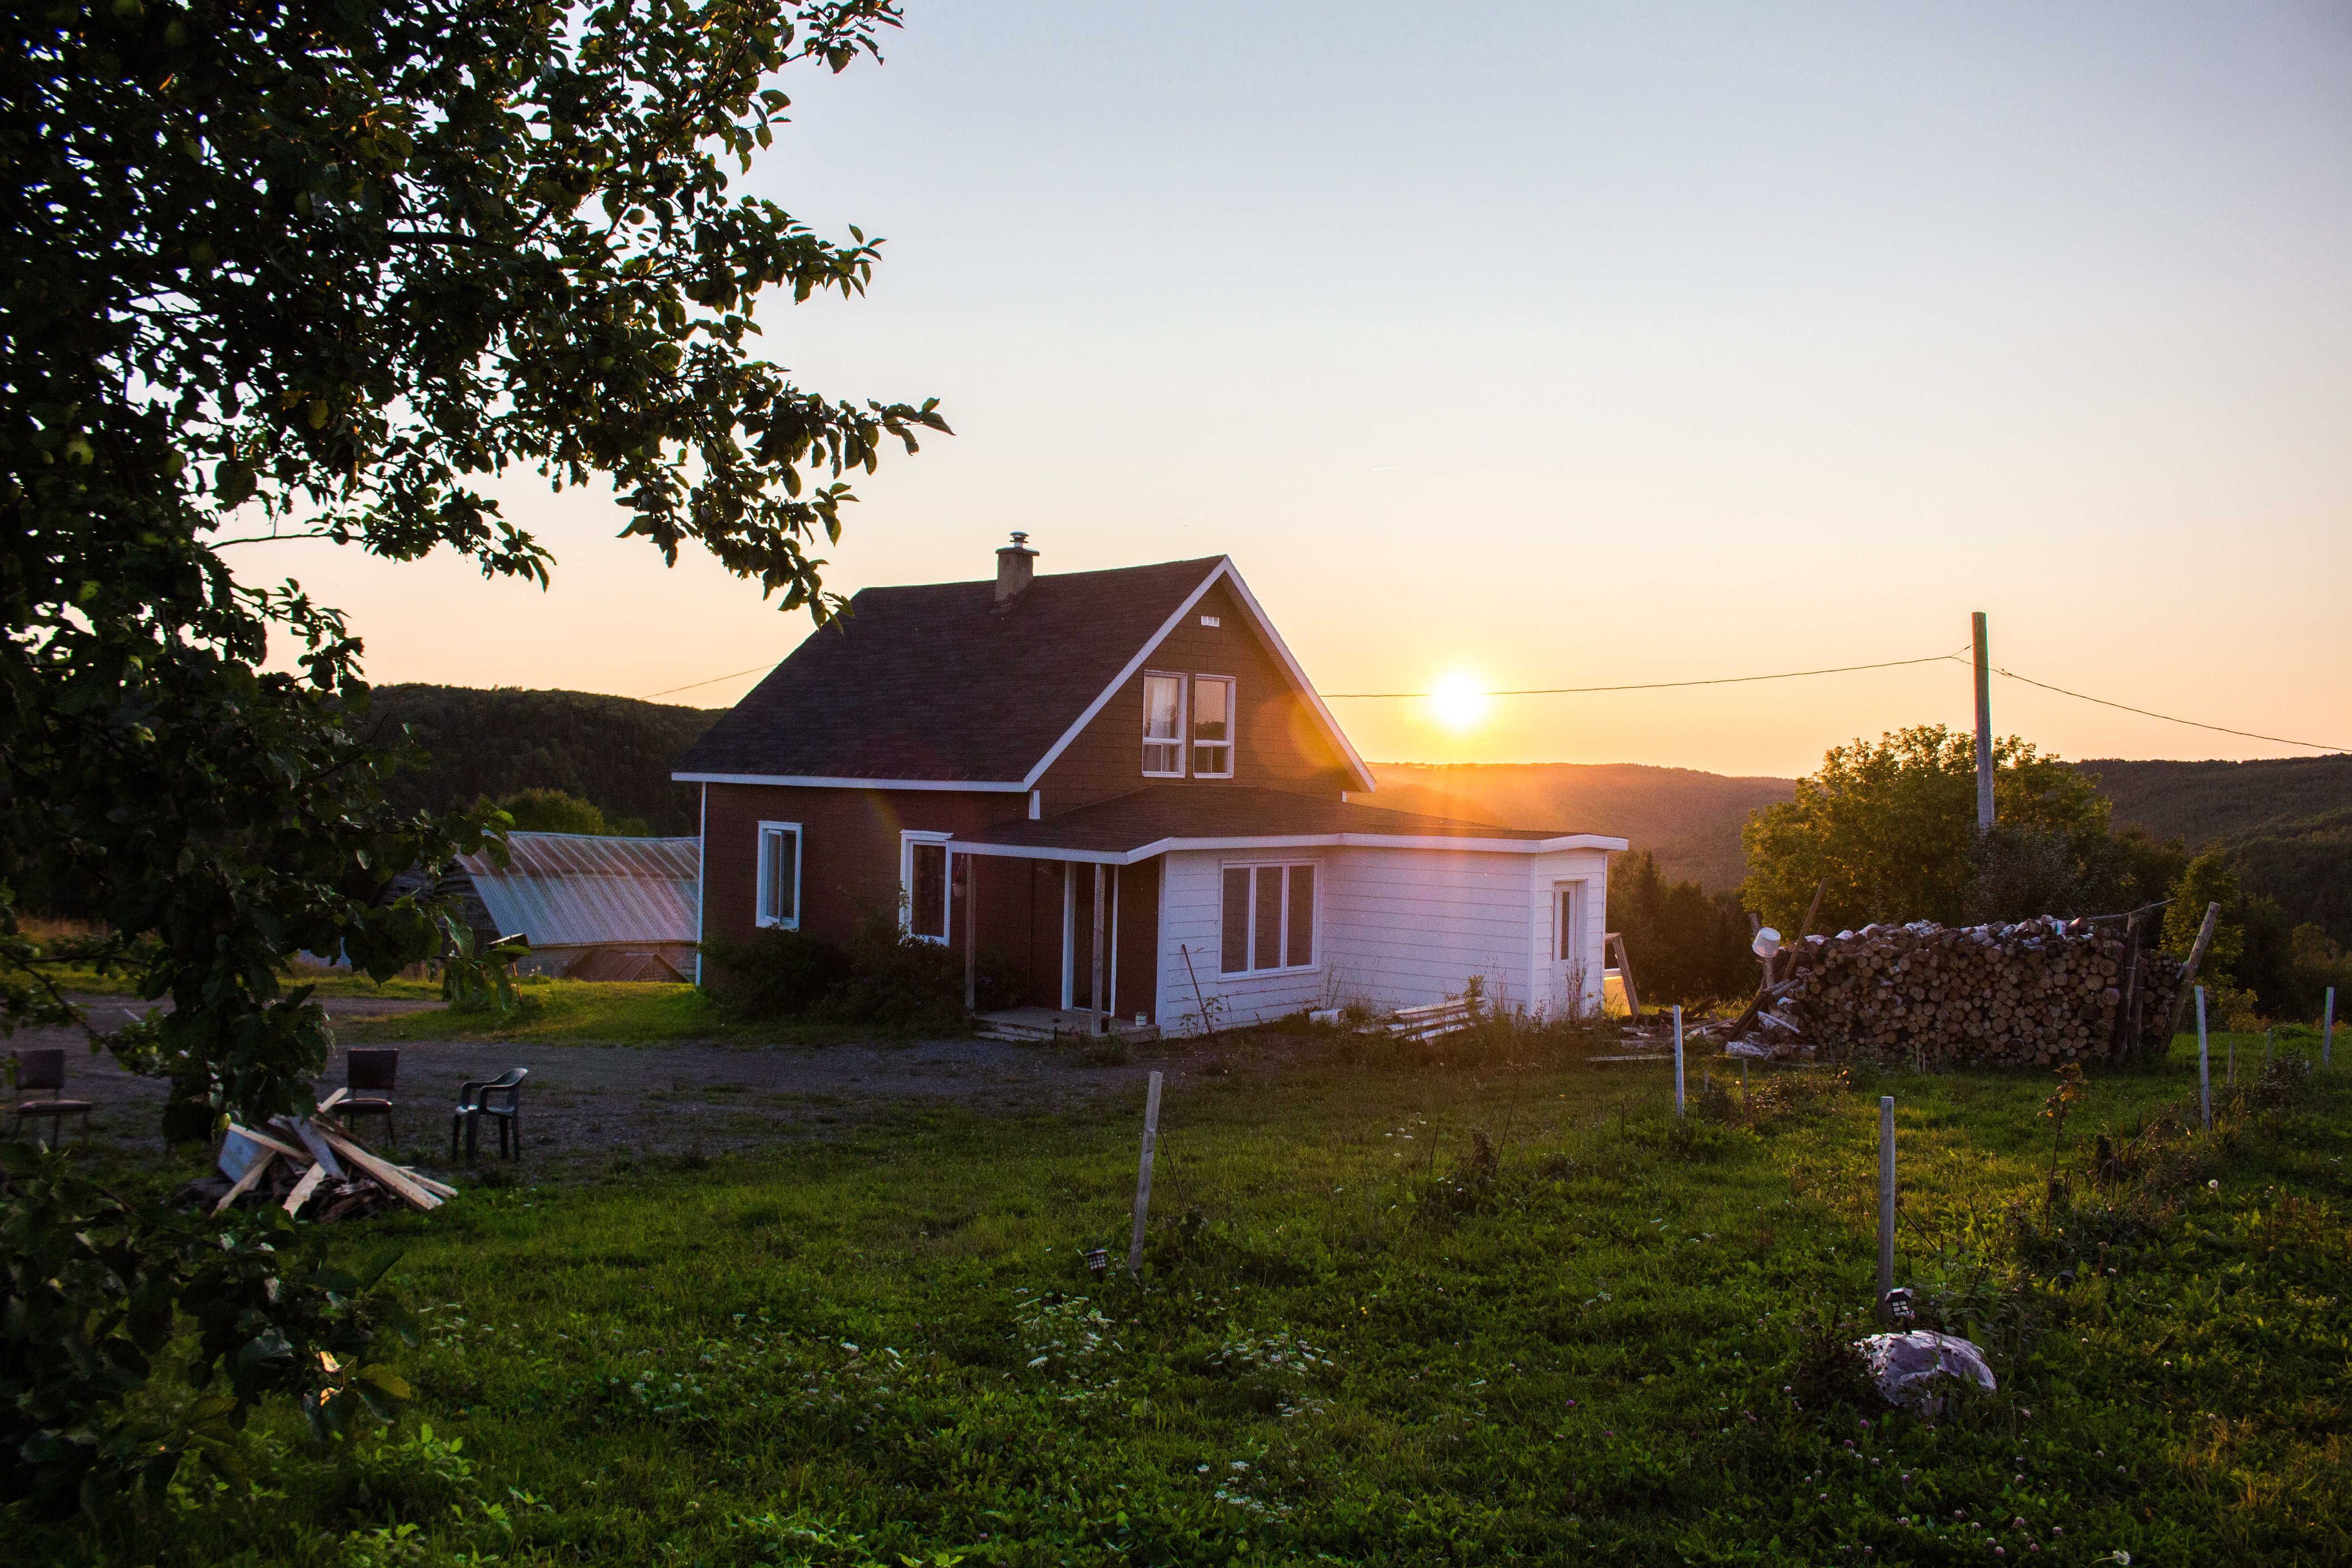
house, home, property, sky, cottage, morning, tree, rural area, grass, land lot, farmhouse, farm, sunlight, real estate, building, evening, cloud, roof, architecture, landscape, yard, residential area, sunrise, night, siding, vacation, meadow, backyard, sunset, estate, lawn